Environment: real
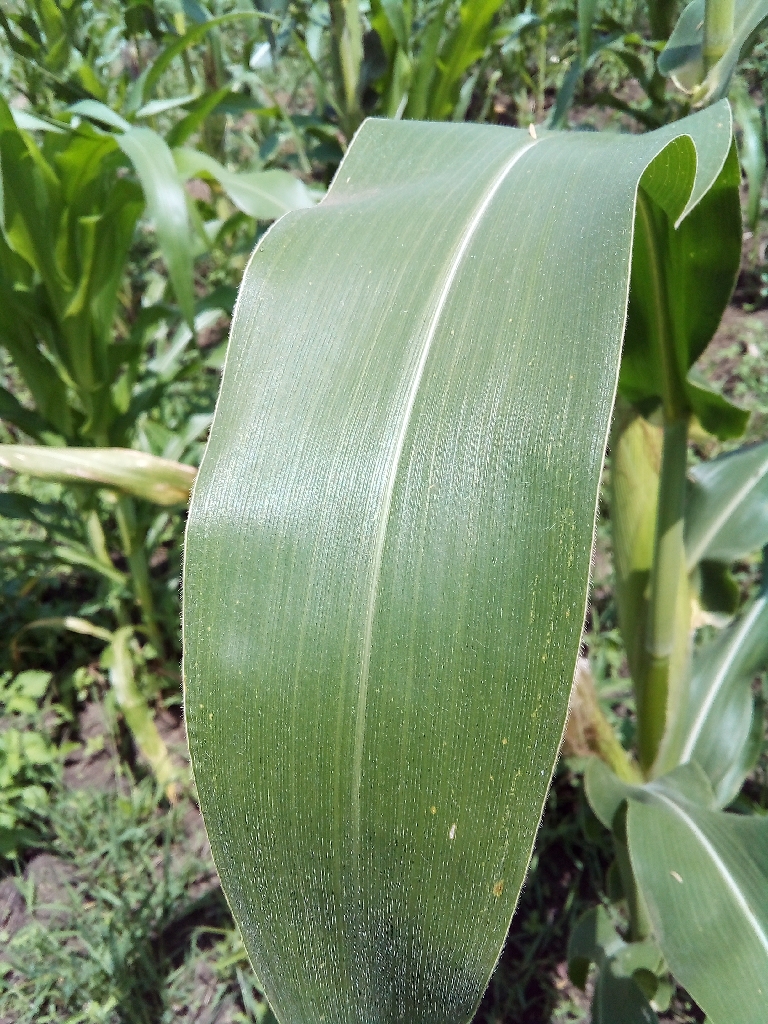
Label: healthy